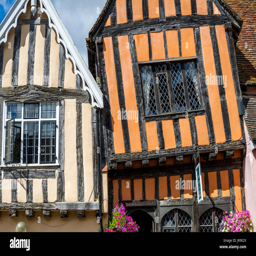
the crooked wood framed house